Dushanbe

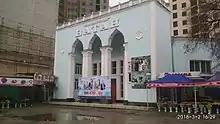
Movie theater

Tajikistan's health care system is concentrated in Dushanbe. There is a well-developed network of city clinics, hospitals, medical centers, maternity hospitals, orphanages, sanitary and epidemiological centers - a total of 62 medical institutions in the city as of spring 2010. These 62 treatment and prevention facilities include 17 hospitals, 2 orphanages, 14 city health centers, 5 dental clinics, 8 centers of sanitary and epidemiological surveillance and disincentives, 12 city branch centers and 4 support centers. In 2019, the number of hospitals grew to 43. Primary health care for Dushanbe residents (and guests of the city) is provided in 39 institutions (city health centers, dental clinics, centers for sanitary and epidemiological surveillance and de-stations, city branch centers).